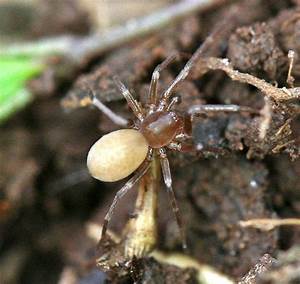
Label: spider